Rémy Chevrin

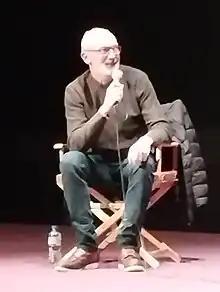

Rémy Chevrin (born 12 April 1963) is a French cinematographer. Before his first full-length features he began as assistant to Darius Khondji.